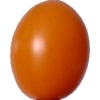
Label: tomato_cherry_orange